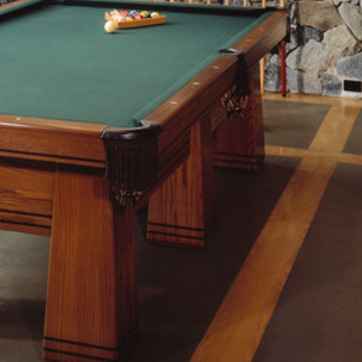
Material: wood